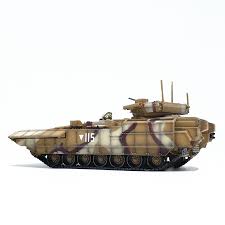
Label: BMP-T15